Joshua Langford

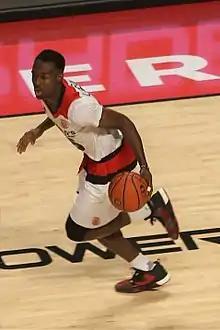
Langford in the 2016 McDonalds All-American Game

Joshua Langford (born January 15, 1997) is an American basketball coach and former player. He is an assistant coach for the boys team at Madison Academy. He played college basketball for the Michigan State Spartans. A native of Huntsville, Alabama, he competed for Madison Academy at the high school level.